Middle Village, Queens

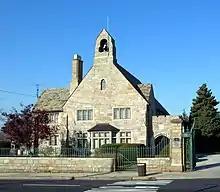
The gatehouse of Lutheran Cemetery

The Lutheran All Faiths Cemetery, at 67-29 Metropolitan Avenue, opened in Middle Village in 1852, due to the 1847 Rural Cemetery Act, which banned new cemeteries in Manhattan. The General Slocum Steamboat Fire Mass Memorial, commemorating the 1904 sinking of the PS "General Slocum" that killed 1,021 people, is at Lutheran All Faiths Cemetery. The cemetery is also the burial place of Fred Trump and Mary Anne MacLeod Trump, parents of U.S. President Donald Trump.